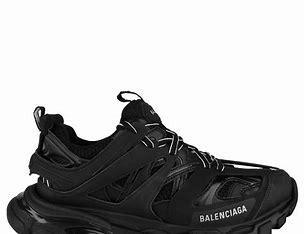
Brand: Balenciaga
Model: Track